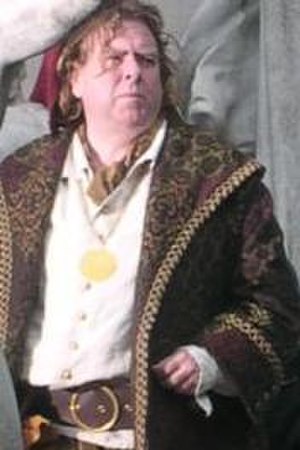
Bipersoner i Harry Potter-universet / Dødsgardister / Peter Pettigrew
Timothy Spall, der spiller Pettigrew, i 2007.
Det følgende er bipersoner i Harry Potter-serien, skrevet af J. K. Rowling.